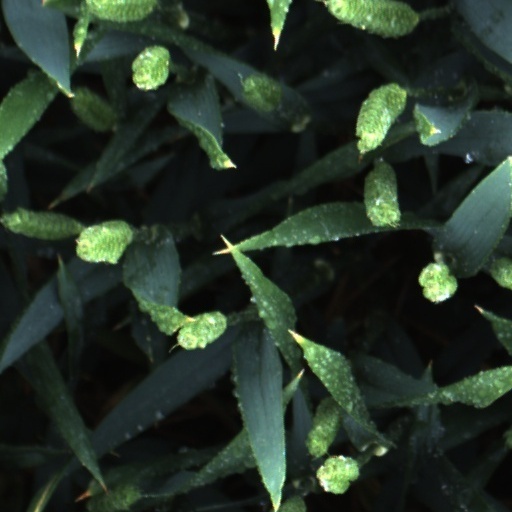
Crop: wheat